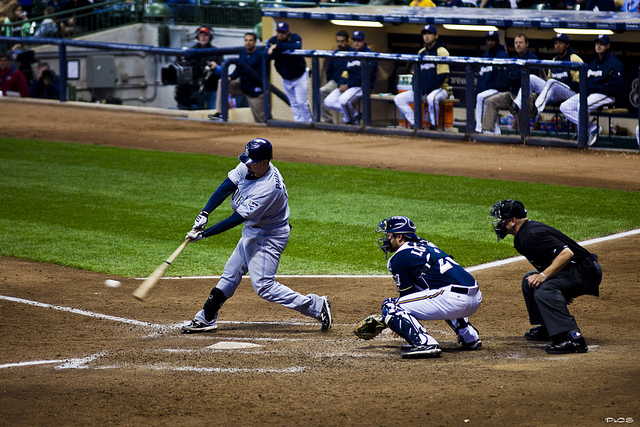
cầu thủ bóng chày đang cầm gậy thi đấu trên sân